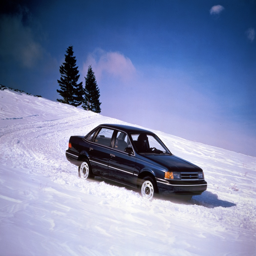
automobile model being driven through snow .